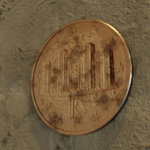
Coin value: 1cent
Country: it
Edition: standard